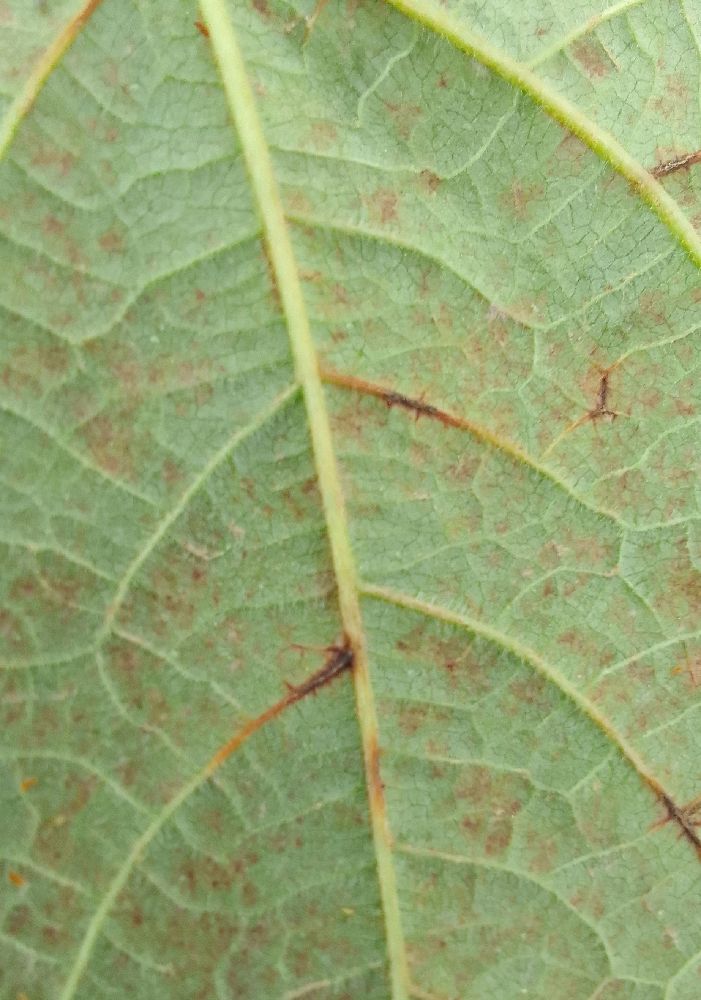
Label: anthracnose